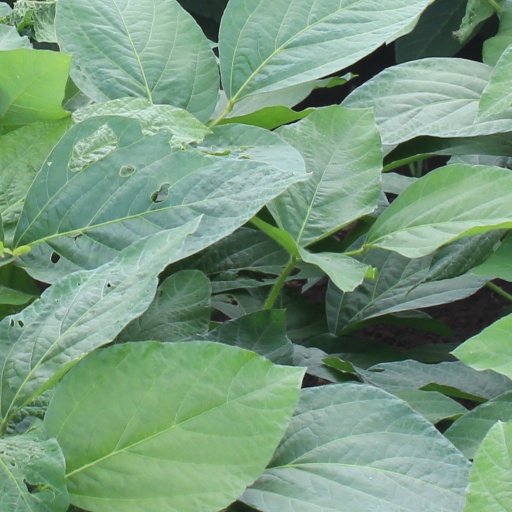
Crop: soybean